Maurice Mahoney

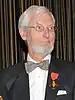
Mahoney in 2010

Mahoney was born in 1929 in Plaistow in the south-east of London to working class parents, Doris and Ernest Mahoney. The family came to New Zealand when Mahoney was 10 via one of the last passenger ships that would leave Europe after the outbreak of World War II. They settled in the Christchurch suburb of Sydenham. In his early 20s, his family moved to Opawa.